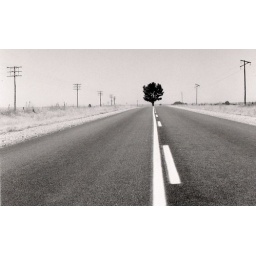
tree in middle of road